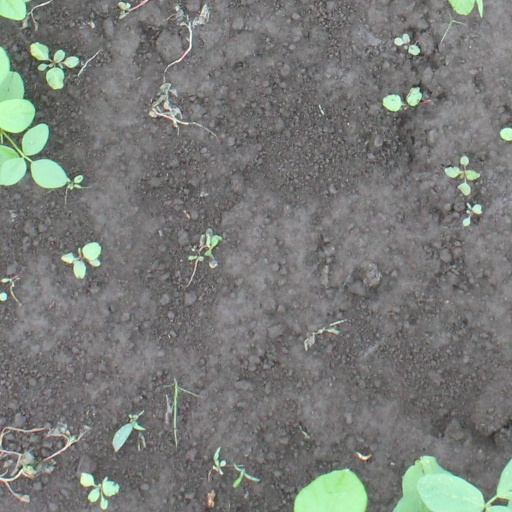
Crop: soybean